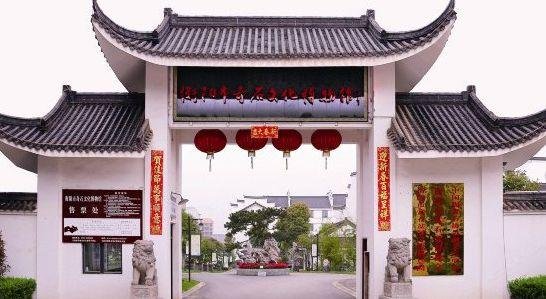
地标名称：衡阳市奇石文化博物馆
所在城市：衡阳市·蒸湘区